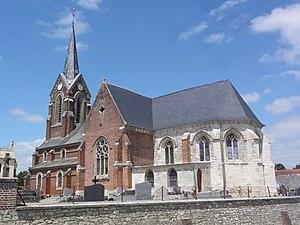
Montigny-le-Franc (Aisne) église
Montigny-le-Franc est une commune française située dans le département de l'Aisne, en région Hauts-de-France.